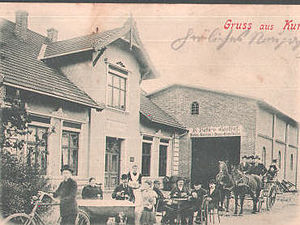
Kummerfeld
Hatjes Gasthof ca. 1900
Kummerfeld er en by og kommune i det nordlige Tyskland, beliggende i Amt Pinnau under Kreis Pinneberg. Kreis Pinneberg ligger i den sydlige del af delstaten Slesvig-Holsten.